Hanger Hill

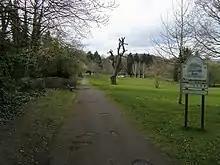
Hanger Hill Park

Hanger Hill or Haymills Estate is a local area of the London Borough of Ealing around Hanger Lane (A406 road). It was developed in the interwar period when affluent Londoners began to move out of Central London for more green spaces. The estate features spacious houses and flats designed by architects Douglas Smith and Barley.